Tuba

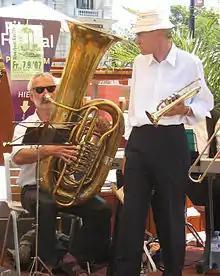
"Kaiserbass" (tuba in B♭) and cornet

The valves add tubing to the main tube of the instrument, thus lowering its fundamental pitch. The first valve lowers the pitch by a whole step (two semitones), the second valve by a semitone, and the third valve by three semitones. Used in combination, the valve tubing is too short and the resulting pitch tends to be sharp. For example, a BB tuba becomes (in effect) an A tuba when the first valve is depressed. The third valve is long enough to lower the pitch of a BB tuba by three semitones, but it is not long enough to lower the pitch of an A tuba by three semitones. Thus, the first and third valves used in combination lower the pitch by something "just short" of five semitones, and the first three valves used in combination are nearly a quarter tone sharp.